The Light in the Dark

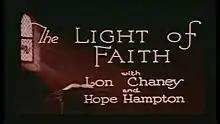
Title Frame

The Light in the Dark (later re-edited into a shorter version called The Light of Faith) is a 1922 American silent drama film directed by Clarence Brown and stars Lon Chaney and Hope Hampton. It is around 50% lost. A still exists showing Lon Chaney in the role of Tony Pantelli. Some scenes (mostly showing the Holy Grail glowing) were filmed in Color.